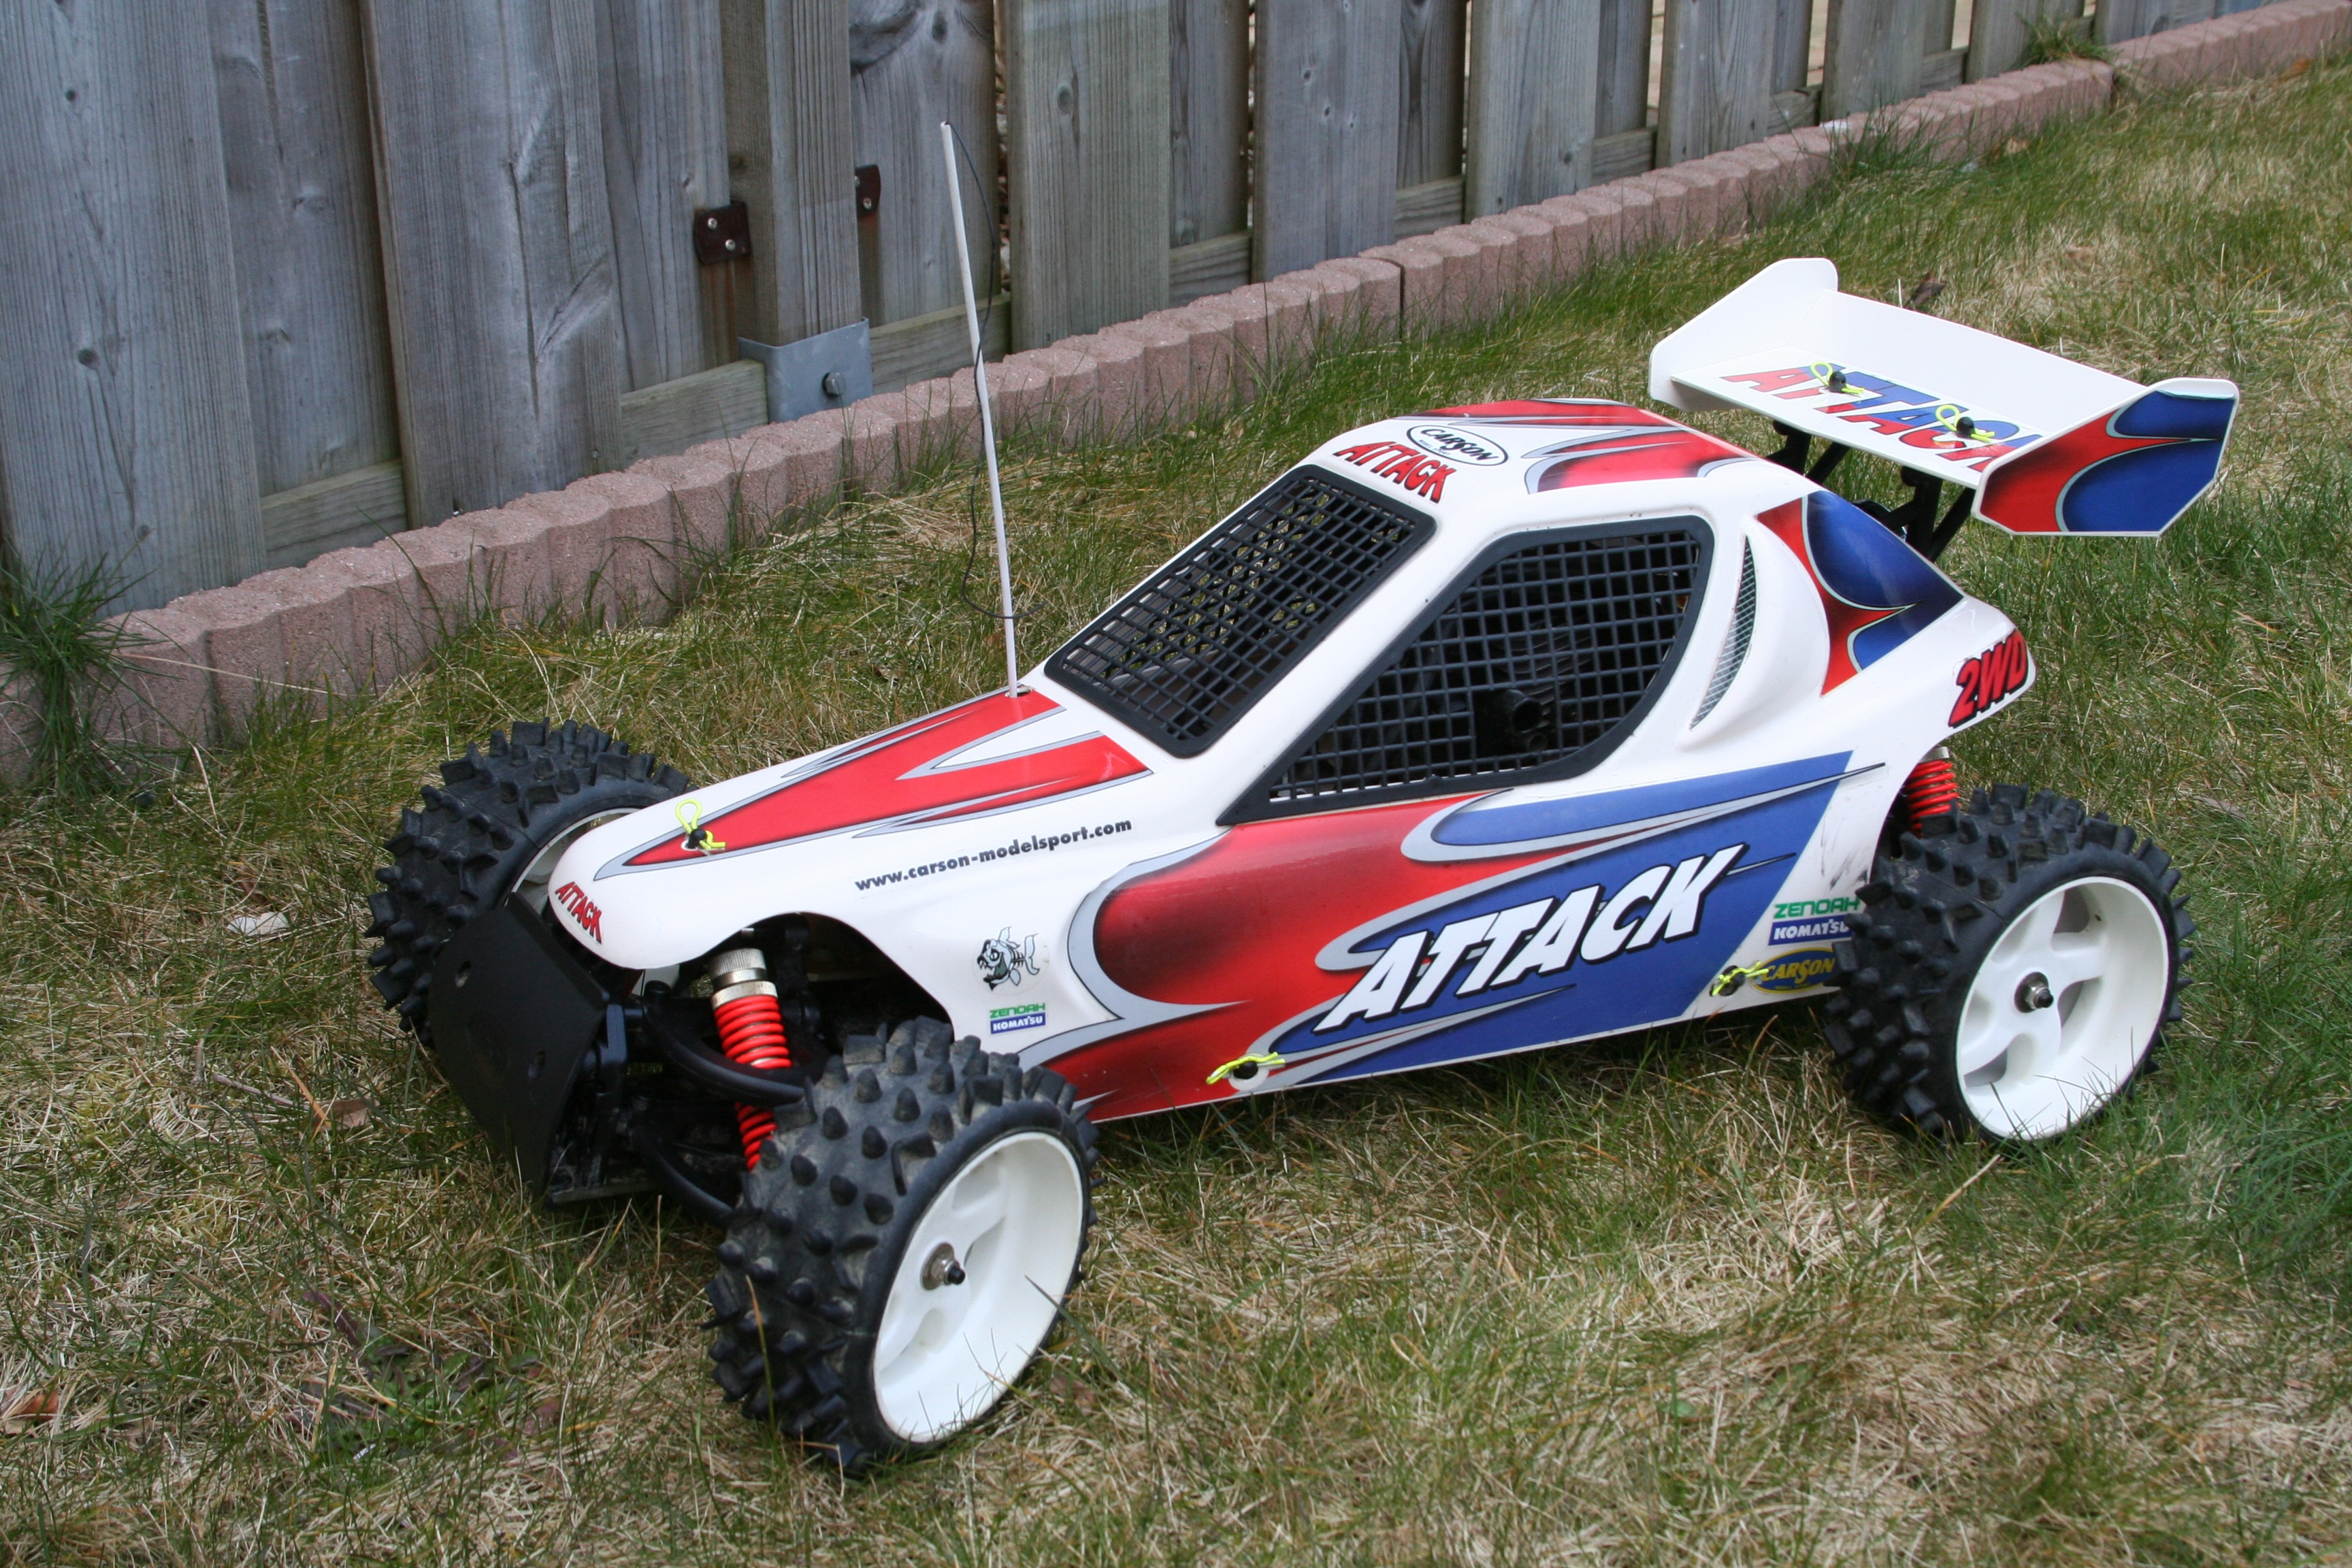
car, vehicle, sports car, race car, race, supercar, sports, racing, race track, modeling, motorsport, hobby, auto racing, automobile make, off roading, stock car racing, dirt track racing, off road racing